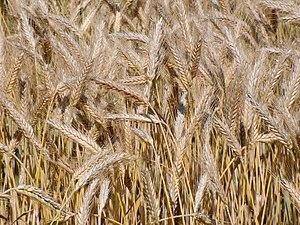
Le méteil est un mélange de céréales. Pour l'alimentation humaine, il s'agit traditionnellement d'un mélange de blé et seigle. Pour l'alimentation des animaux, il est réalisé en associant une ou plusieurs céréales, telles que le blé, le seigle, l'avoine ou le triticale, avec des légumineuses comme le pois fourrager, la vesce, la féverole, etc.